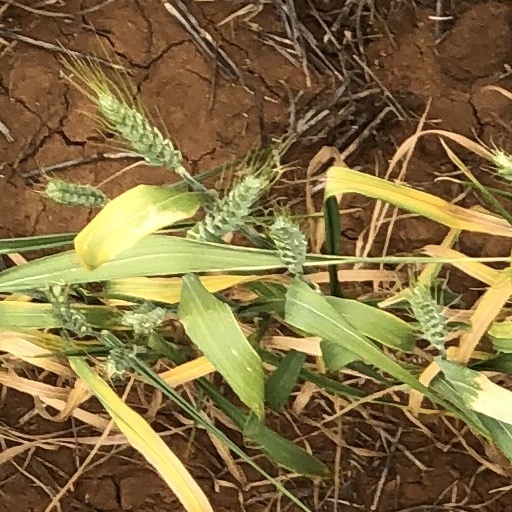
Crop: wheat